Beaches in Kerala

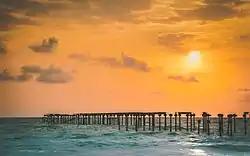
Alappuzha Beach

The Portuguese explorer Vasco Da Gama landed at Kappkadavu (Kappad), a small coastal village in the Kozhikode district, on 27 May 1498, thereby marking the opening of a sea route from Europe to India. A plaque on the beach commemorates the arrival. Kozhikode was earlier visited by Marco Polo (1254-1324) and Ibn Battuta (1304-1368 or 1377).